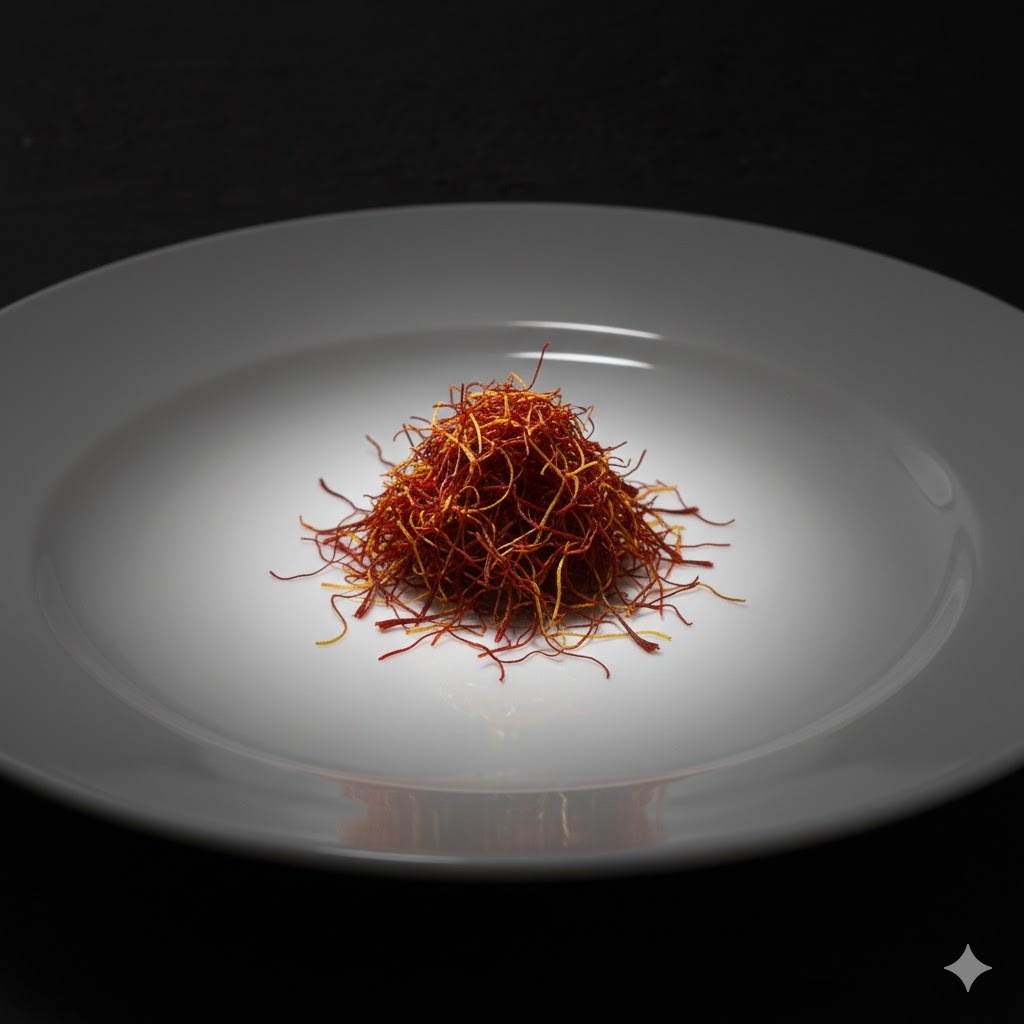
Saffron quality class: lacha